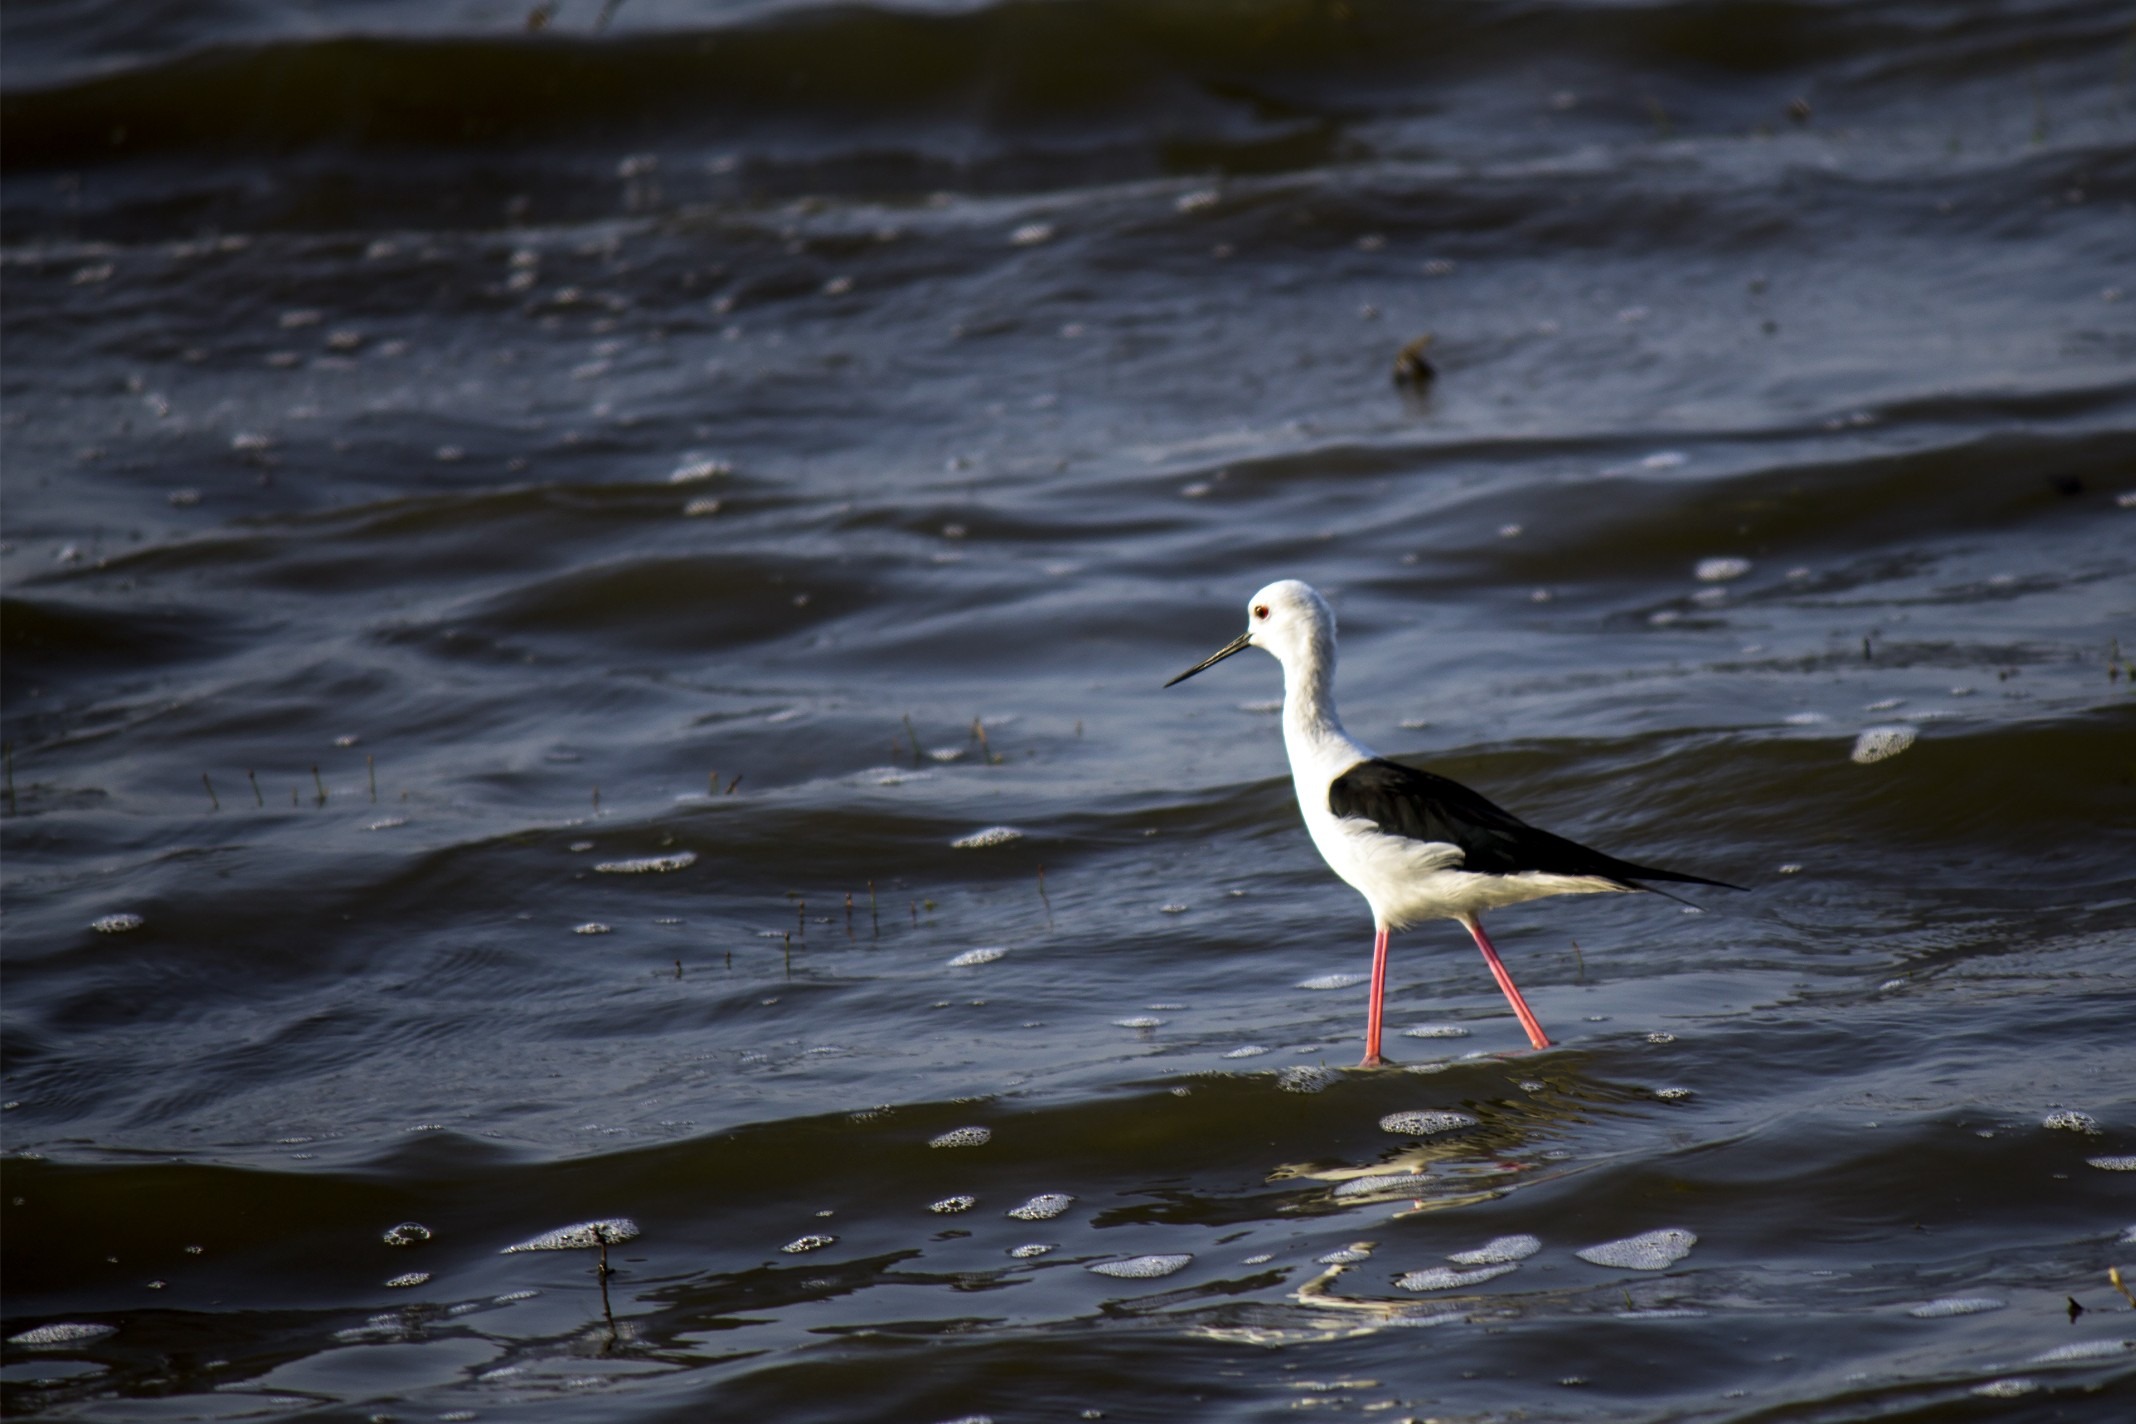
sea, water, nature, ocean, bird, wave, seabird, wildlife, reflection, gull, fauna, vertebrate, shorebird, charadriiformes, black winged stilt, common stilt, pied stilt, himantopus himantopus